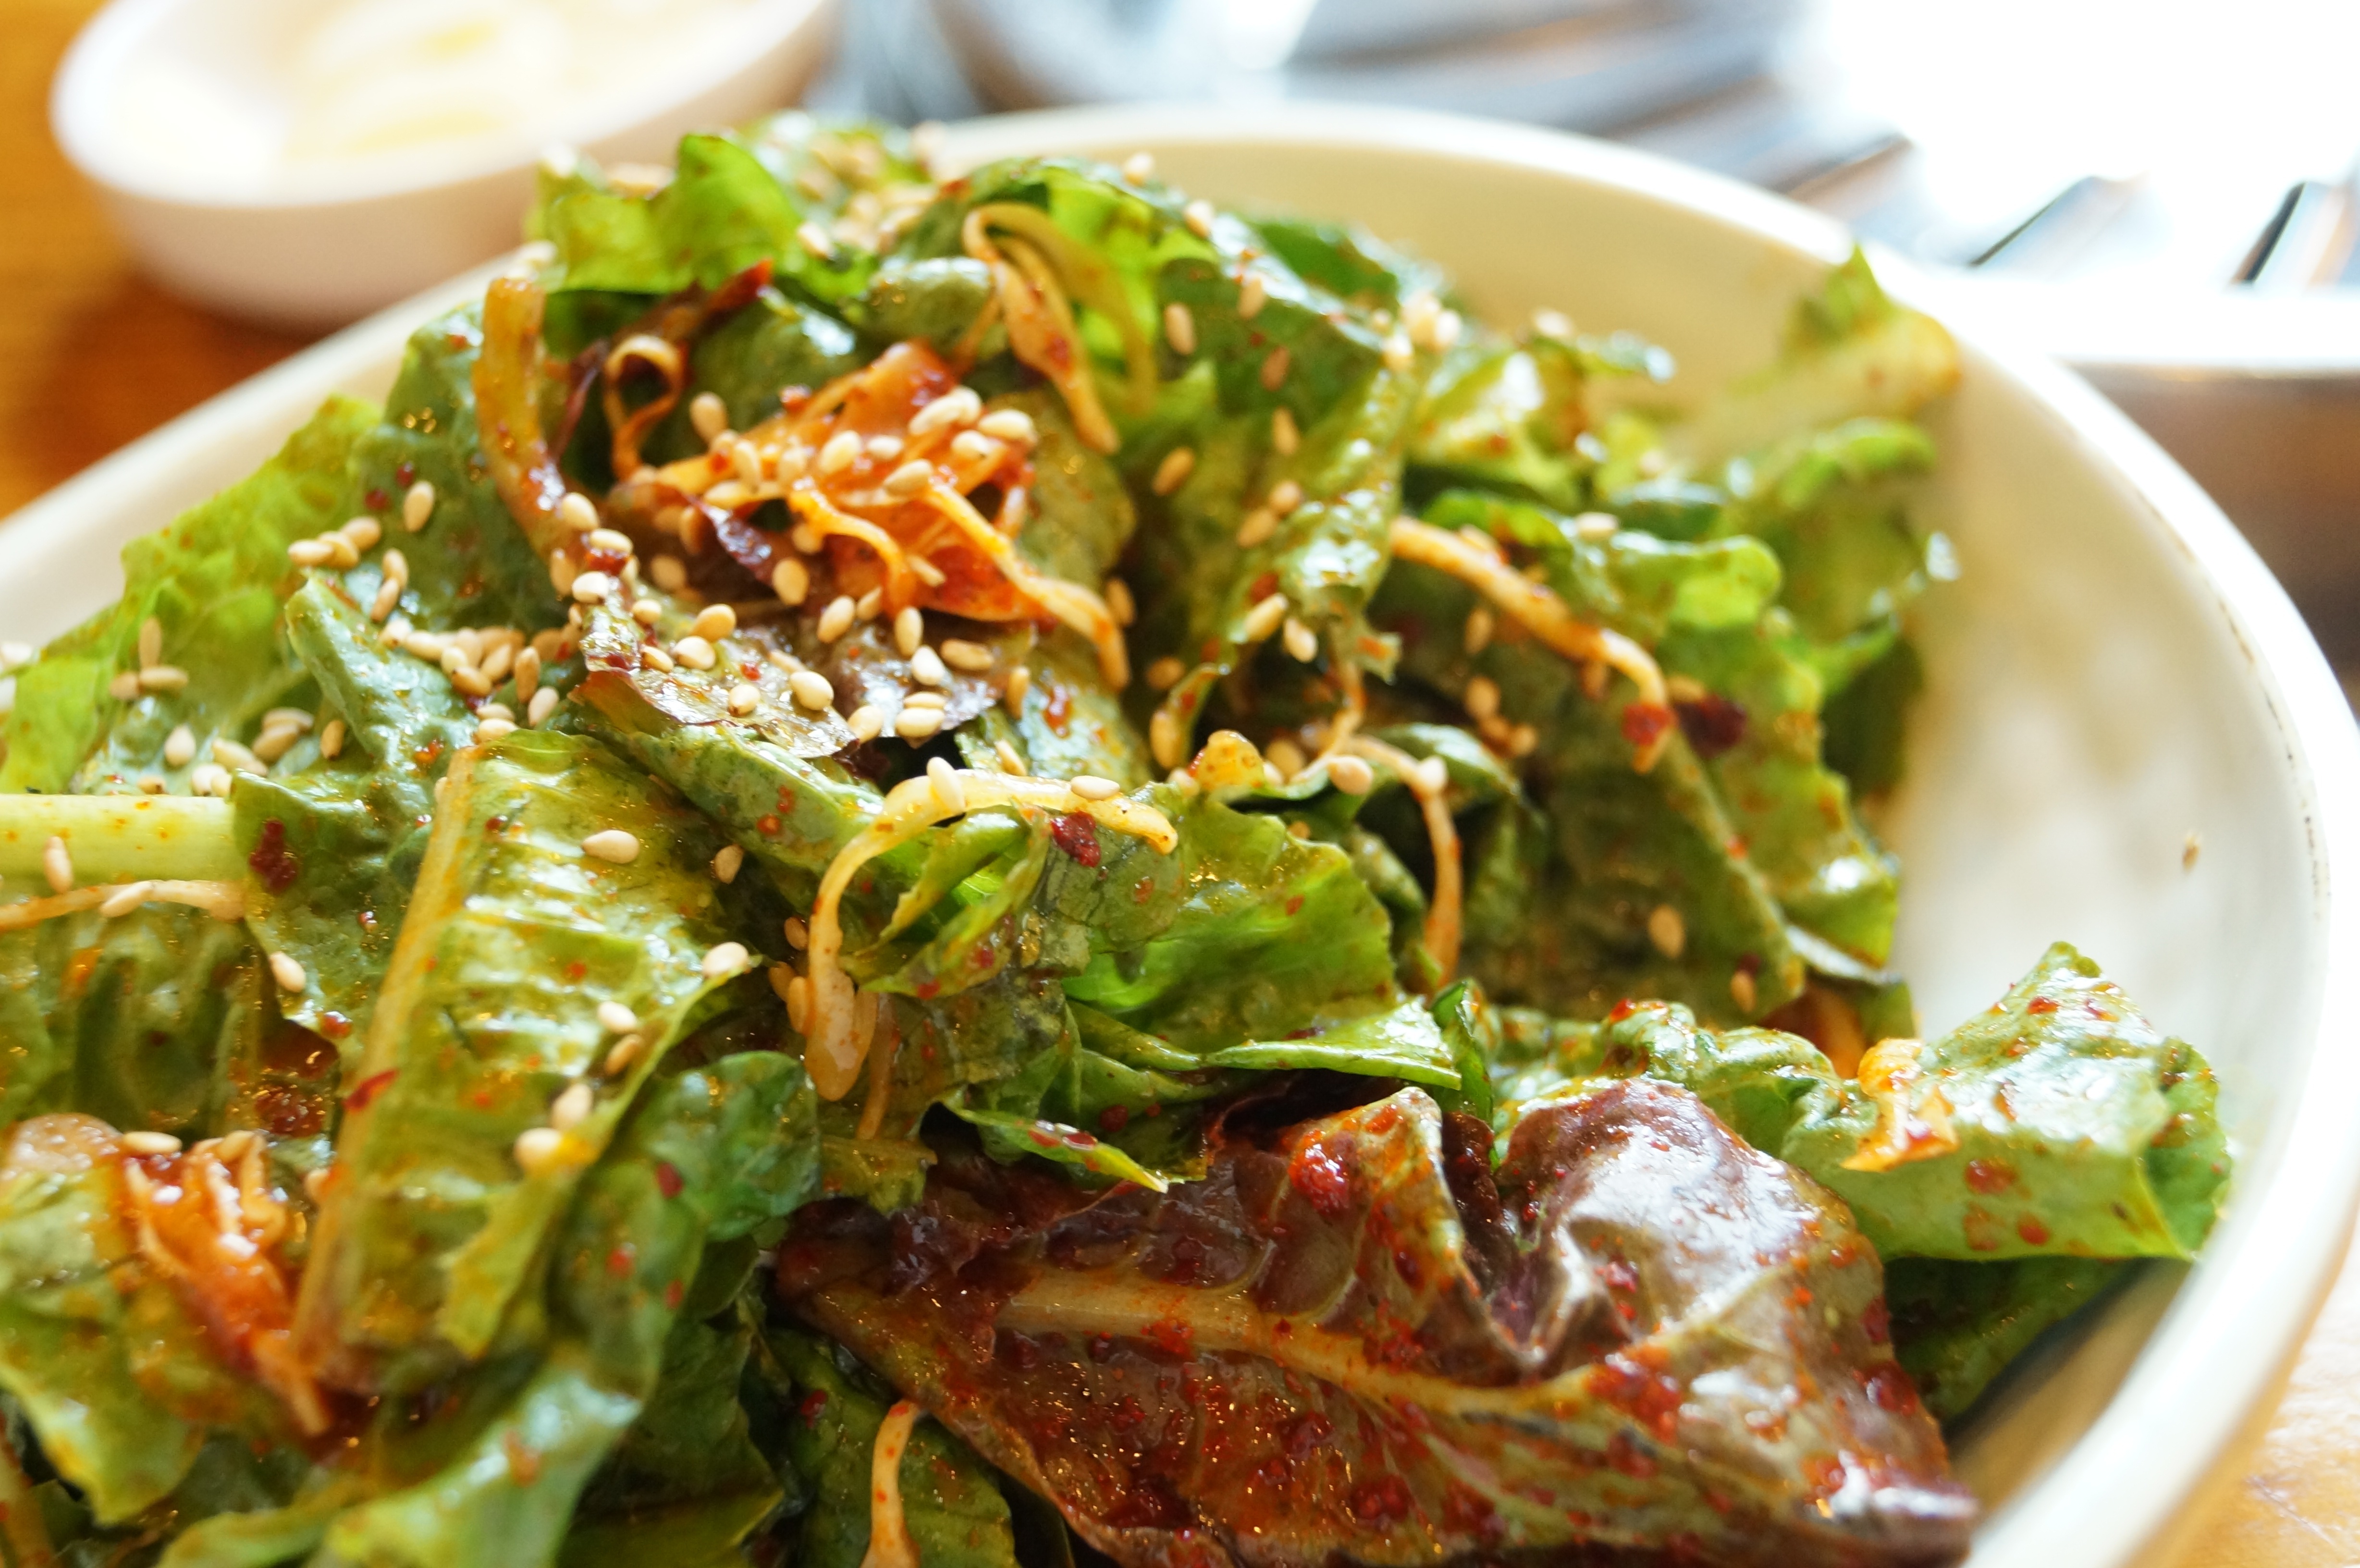
dish, meal, food, salad, produce, vegetable, meat, cuisine, lettuce, asian food, vegetables, vegetarian food, thai food, lettuce pickles, caesar salad, southeast asian food, larb, laotian cuisine